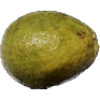
Label: Guava 1